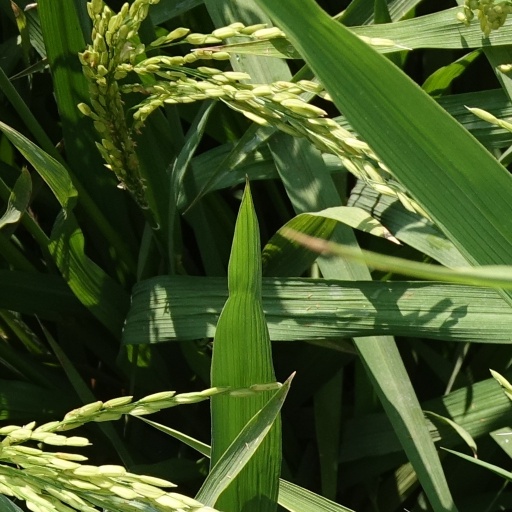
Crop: rice